The Doraemons

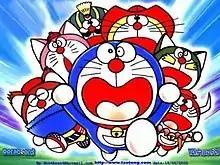
The Doraemons as depicted in the manga series. In clockwise direction, from bottom left: Dora-nichov, Wang Dora, Dora-med III, Dora-the-Kid, Dora-rinho, El Matadora. In the middle: Doraemon.

is a Japanese manga series that is a spin-off of the long-running "Doraemon" series.